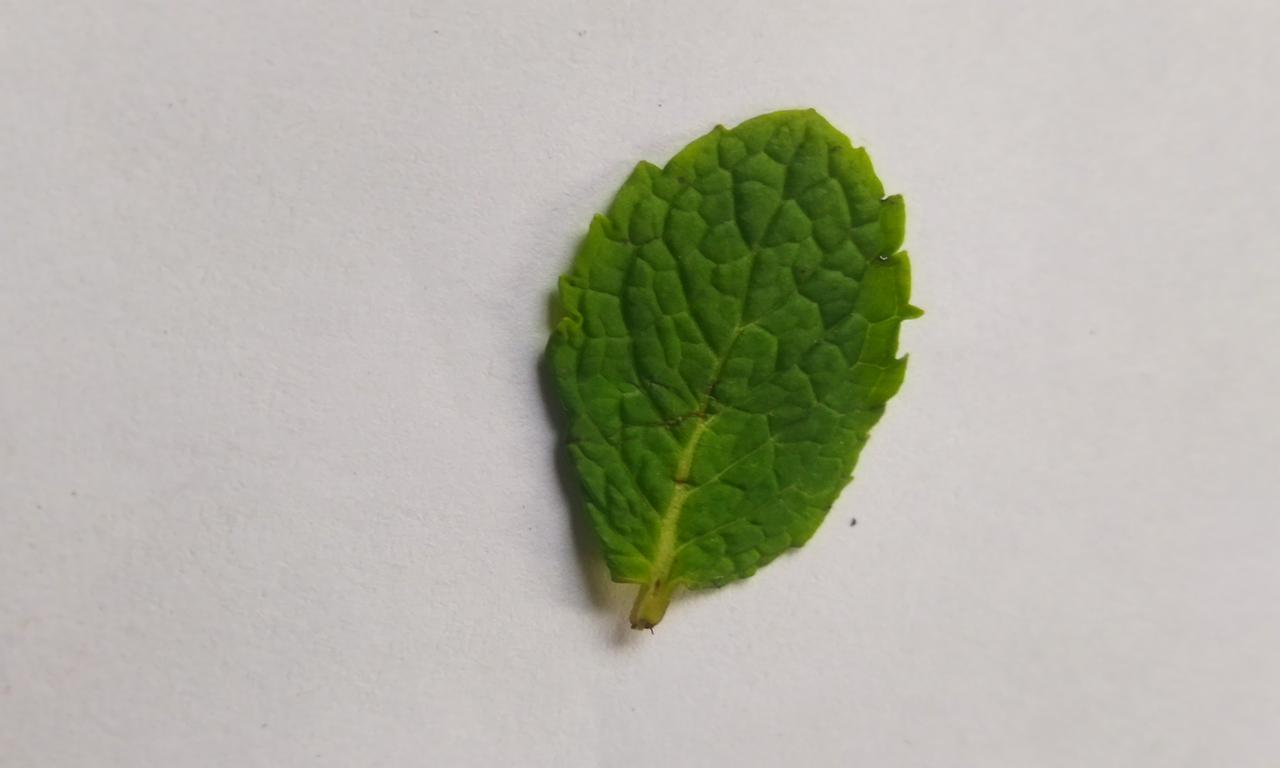
Label: Fresh